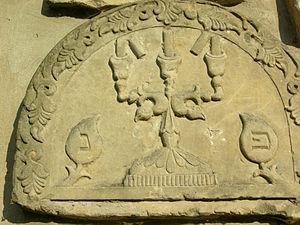
Tombe de femme juive symbolisée par des chandelles brisées, métaphore de l'interruption de la vie. Cimetière juif de Kazimierz Dolny, Pologne
L’histoire des Juifs en Pologne a commencé il y a plus de mille ans. Elle comprend une longue période de tolérance religieuse et de prospérité de la communauté juive polonaise. À partir du xviiᵉ siècle, les Juifs sont victimes des nombreux conflits dus à l'absence d'un pouvoir fort en Pologne. Durant l'entre-deux-guerres, l'antisémitisme redouble. La communauté juive est presque entièrement détruite par les Allemands durant l’occupation allemande de la Pologne, lors de la Shoah.
Un cimetière juif est un lieu où sont enterrés les morts juifs. Son ordonnancement et son apparence découlent des règles de la halakha et des minhaggim des différentes communautés juives.